Whitmore Lake Public Schools

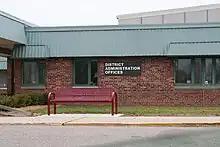
Whitmore Lake Public Schools Administration Offices

Whitmore Lake Elementary School was built in 1944, later (1991) moved from 8847 Main Street to 1077 Barker Road. The Elementary School contains Kindergarten through sixth grade. In 2007, there were 451 students enrolled at Whitmore Lake Elementary School. The female enrollment was 228 (50.5%) students, while the male enrollment was 223 (49.5%) students. The Kindergarten enrollment was 106 students (23.5% of the Elementary population). The first grade enrollment was 93 students (20.6% of the population). The second grade enrollment was 86 students (19% of the population). The third grade enrollment was 85 students (18.8% of population). The fourth grade enrollment was 81 (17.9% of the population). In 2012 the elementary school was labeled as a focus school.